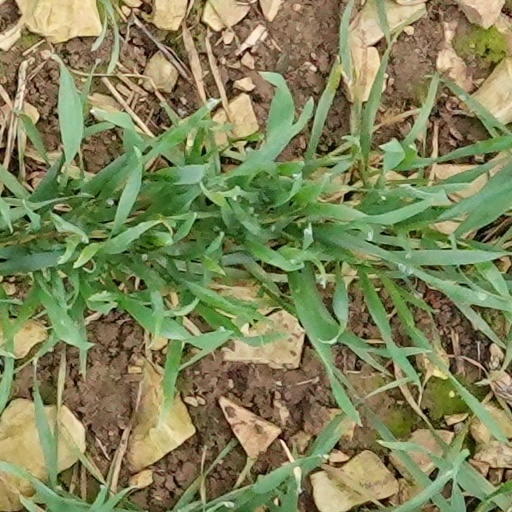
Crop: wheat